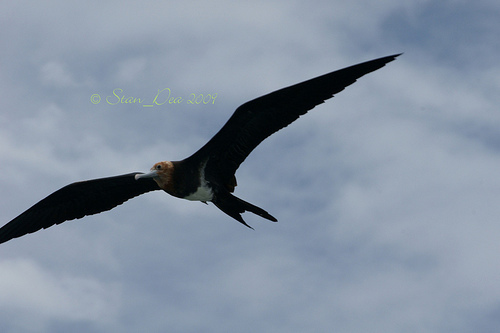
a large black bird with a white belly and long beak.
this bird has a white abdomen, black breast, wings and tail, a brown head, and a white long bill that curves slightly at the end.
this bird is white and black in color with a long curved white beak and light eye rings.
a medium bird with a large wingspan, black wings and rectrices, and a yellow head.
this bird is large and black with a brown head and grey bill.
this bird is black with red and has a long, pointy beak.
this bird has wings that are black and has a white belly
this large black bird has a white belly, a brown head, and a flat bill.
this bird has wings that are black and has a white belly
this bird has a orange crown, black primaries, and a black belly.
Species: Frigatebird